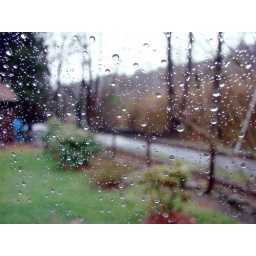
Waiting in the truck while Robert did a lot of road and driveway measuring, had to beat boredom somehow.